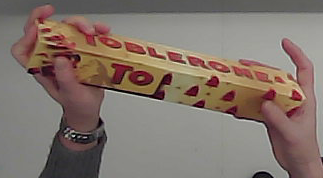
Product: toblerone_white